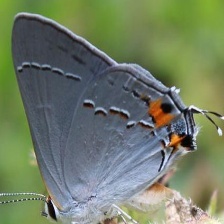
Species: GREY HAIRSTREAK
Butterfly family (ImageNet category): lycaenid_butterfly